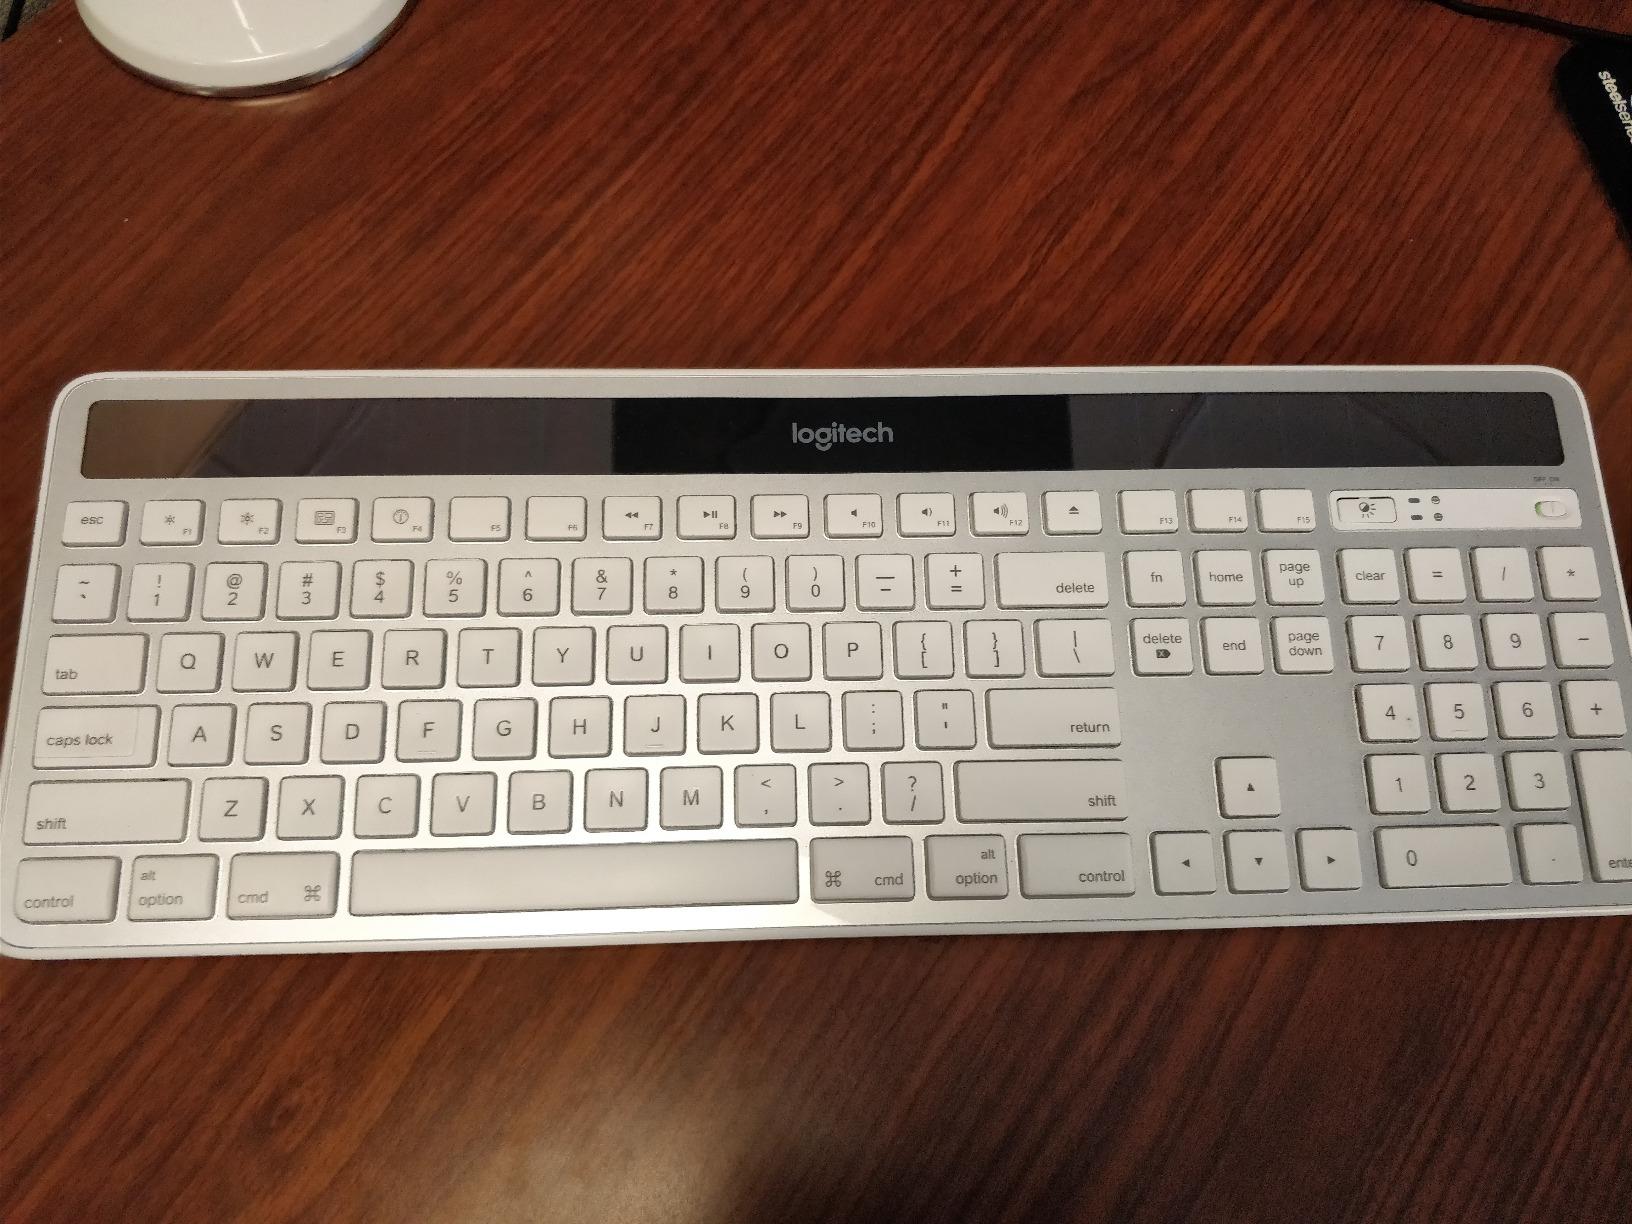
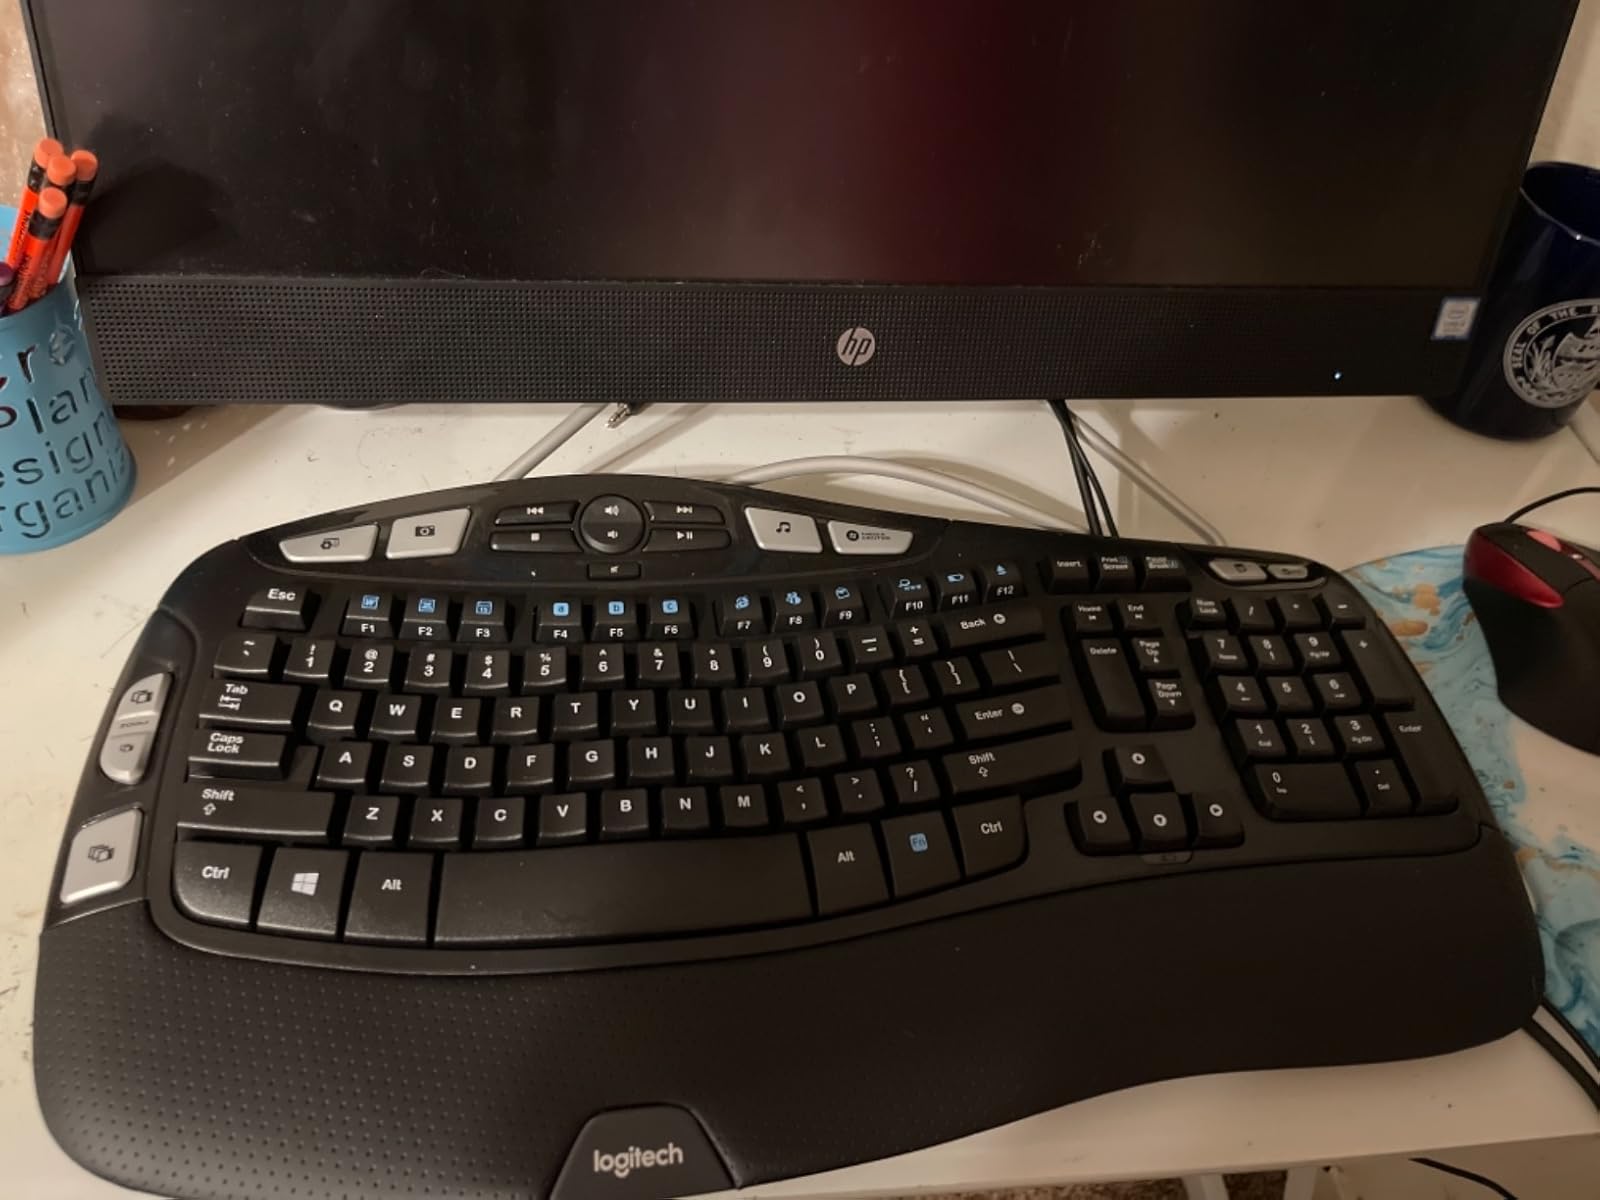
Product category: keyboard
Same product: no